Lê Phước Tứ

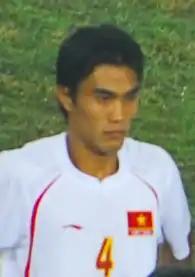
Phước Tứ in 2009

Lê Phước Tứ (born 15 April 1984) is a Vietnamese football manager and former footballer. He is currently the technical director of V.League 1 side Phù Đổng Ninh Bình. He was a regular member of the Vietnam national football team from 2008 to 2014, being a member of the 2008 AFF Championship winning team.